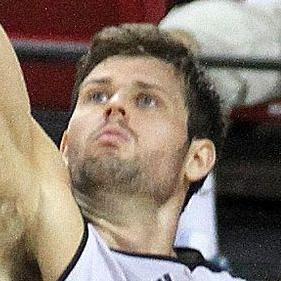
Age: 25